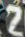
Number: 2